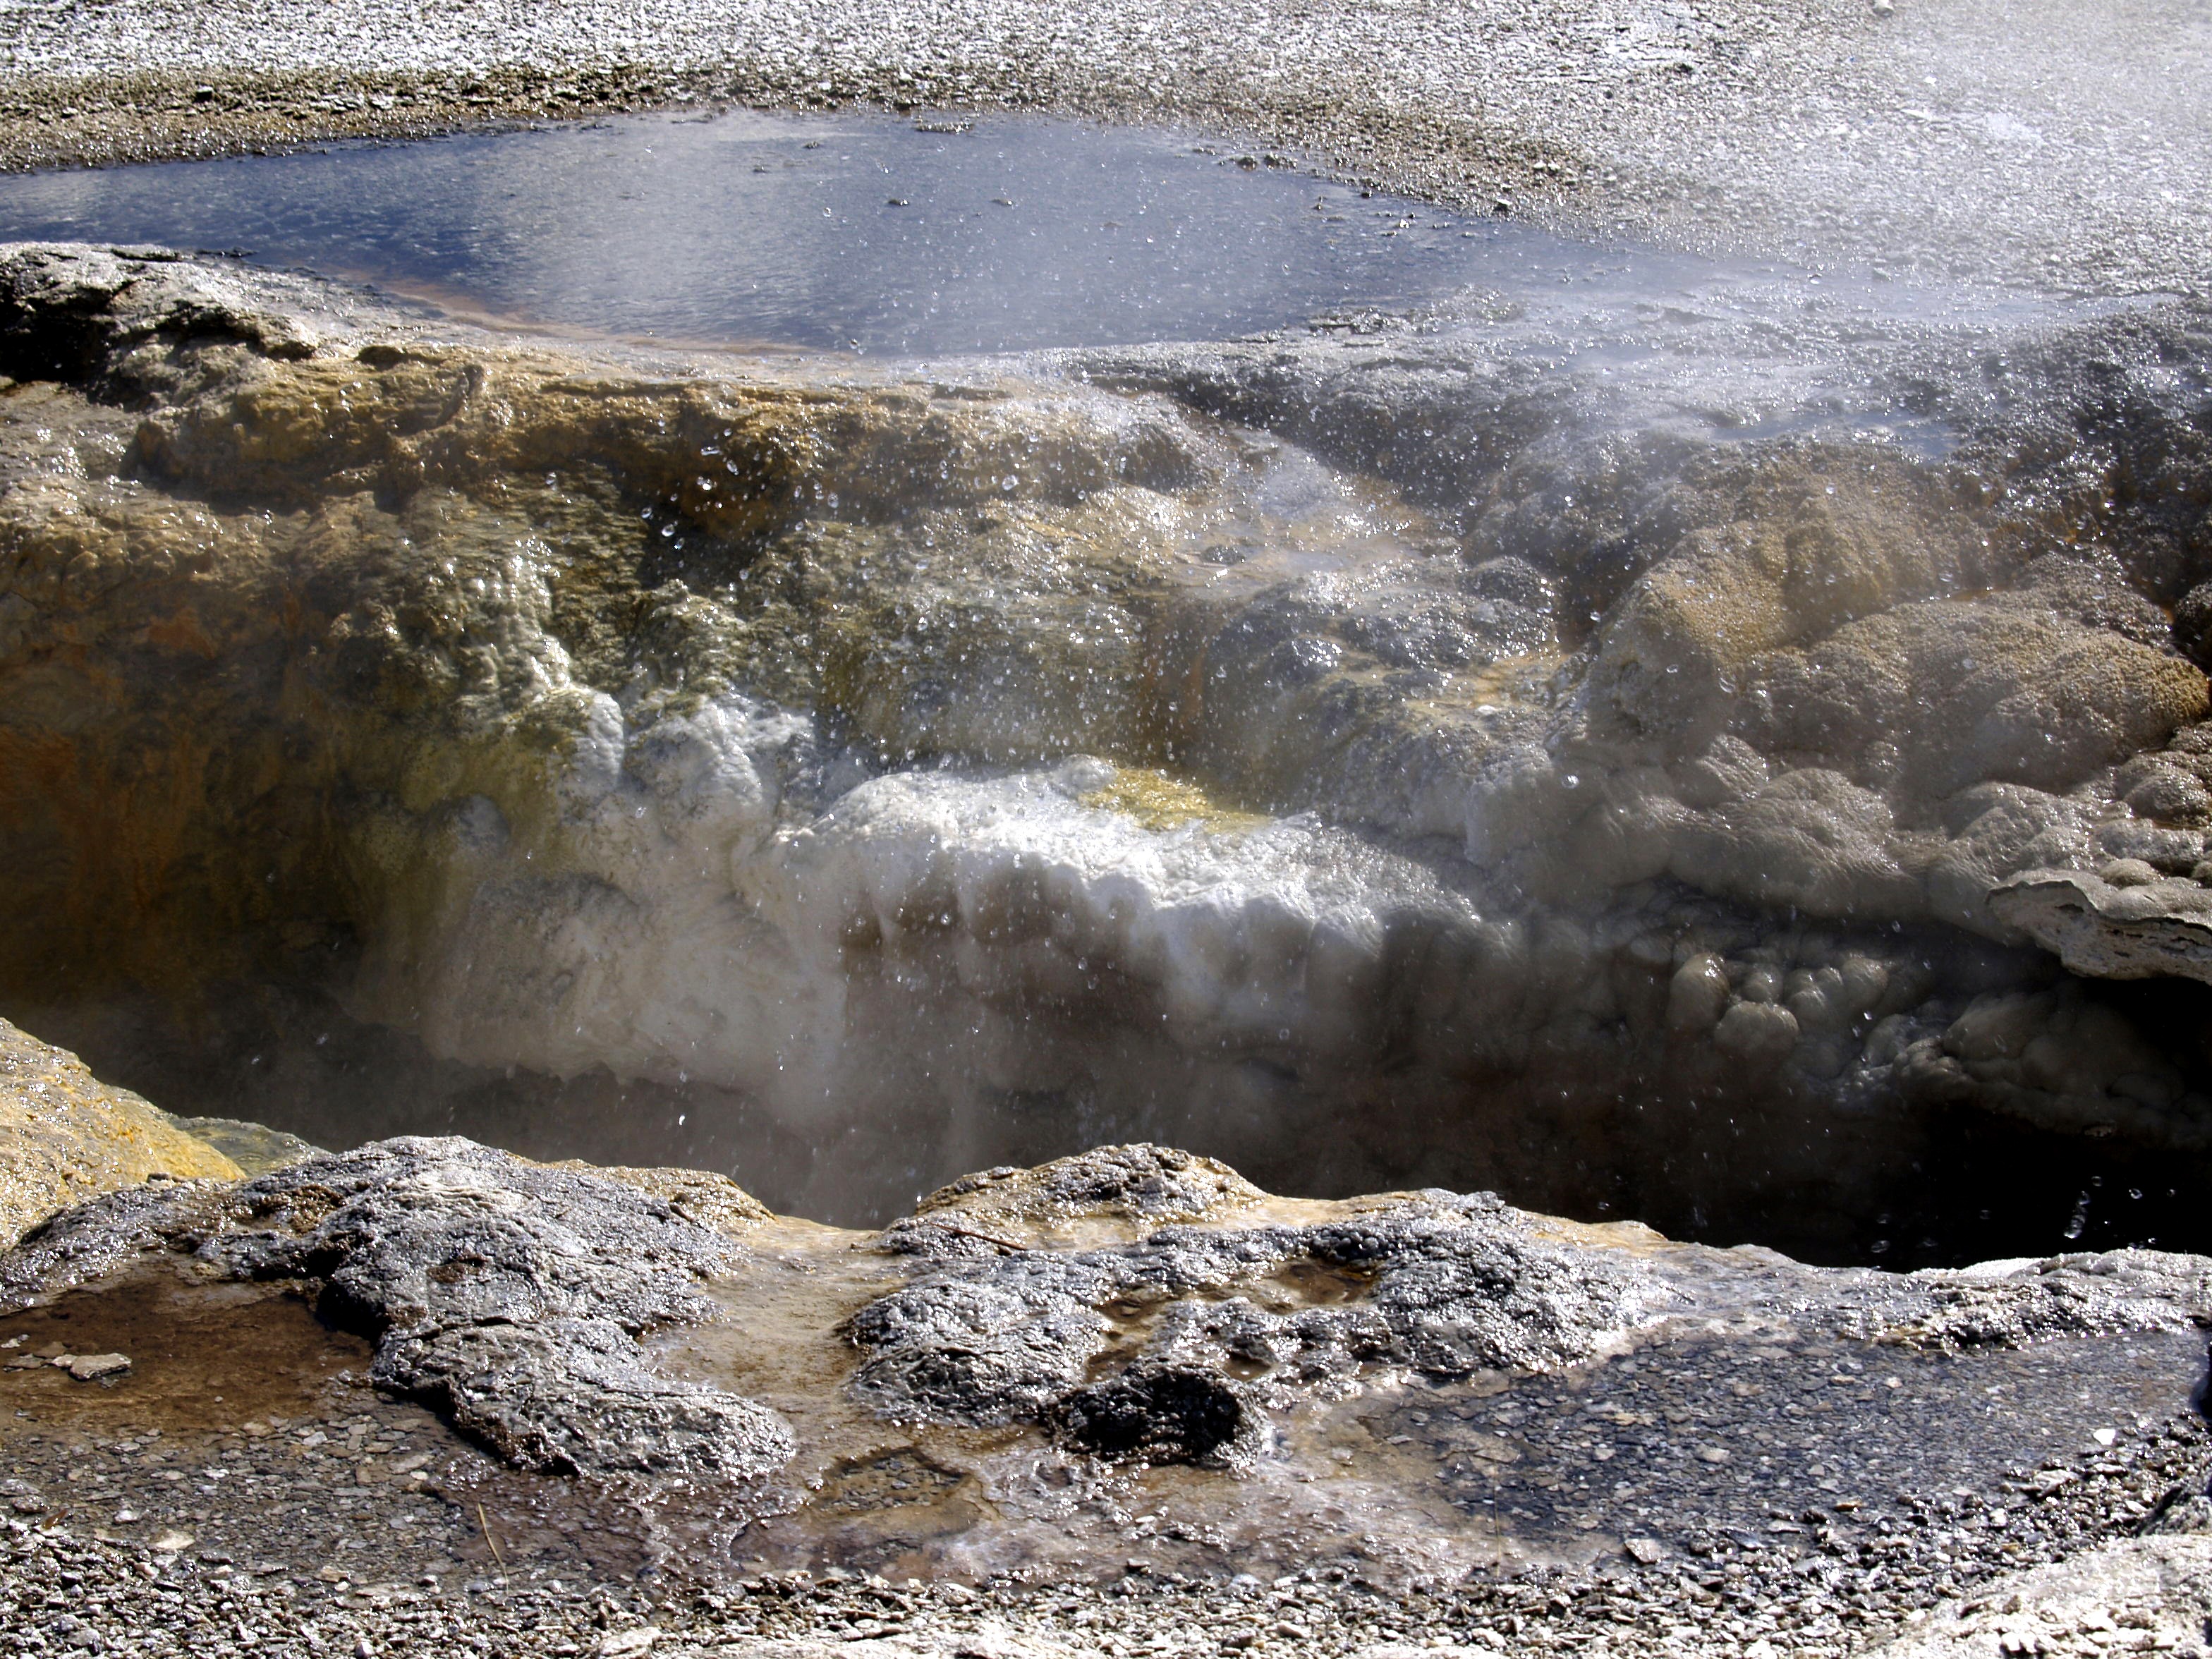
landscape, sea, coast, water, nature, rock, steam, wave, river, pond, stream, scenery, usa, rapid, steaming, erosion, body of water, geology, geothermal, hot, geyser, tourist attraction, minerals, wyoming, water feature, volcanic, yellowstone national park, landform, volcanism, geographical feature